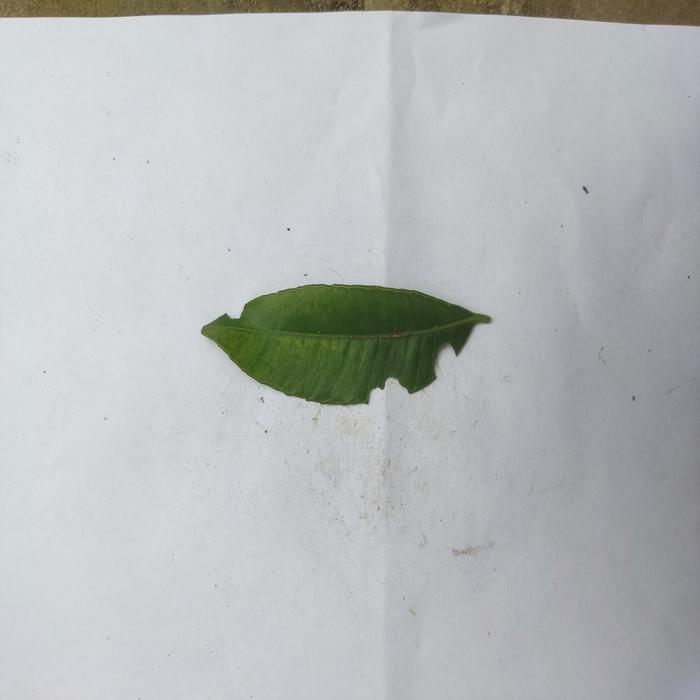
Crop: Hog Plum
Leaf condition: Anthracnose